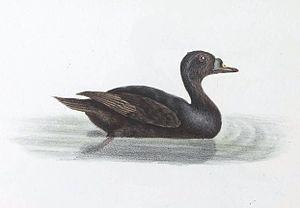
«
La génération spontanée est une notion aristotélicienne tombée en désuétude, faisant la supposition de l’apparition sans ascendant, d’êtres vivants à partir de la matière inanimée. Cette notion est apparentée au concept moderne d'abiogenèse.